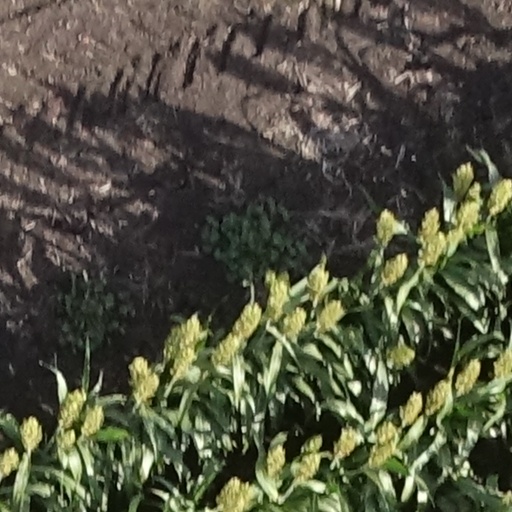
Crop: sorghum